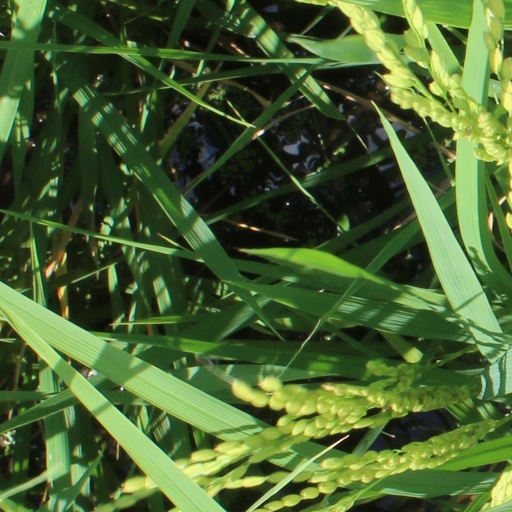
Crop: rice